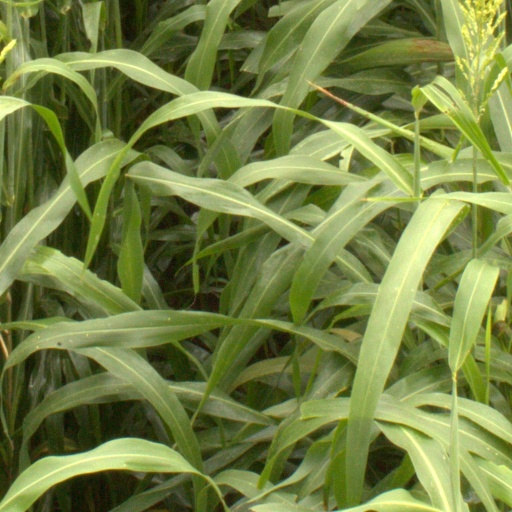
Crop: sorghum